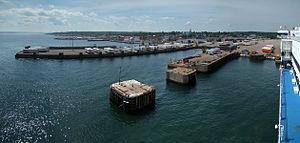
North Sydney, Île du Cap-Breton, Nouvelle-Écosse, Canada. Panorama du port, depuis le pont du traversier de Marine Atlantique en partance pour Terre-Neuve.